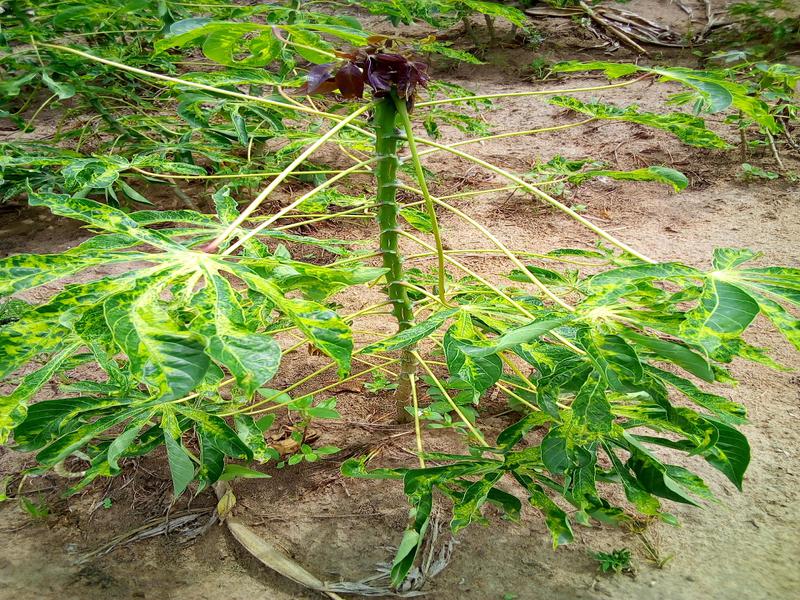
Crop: cassava
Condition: mosaic_disease